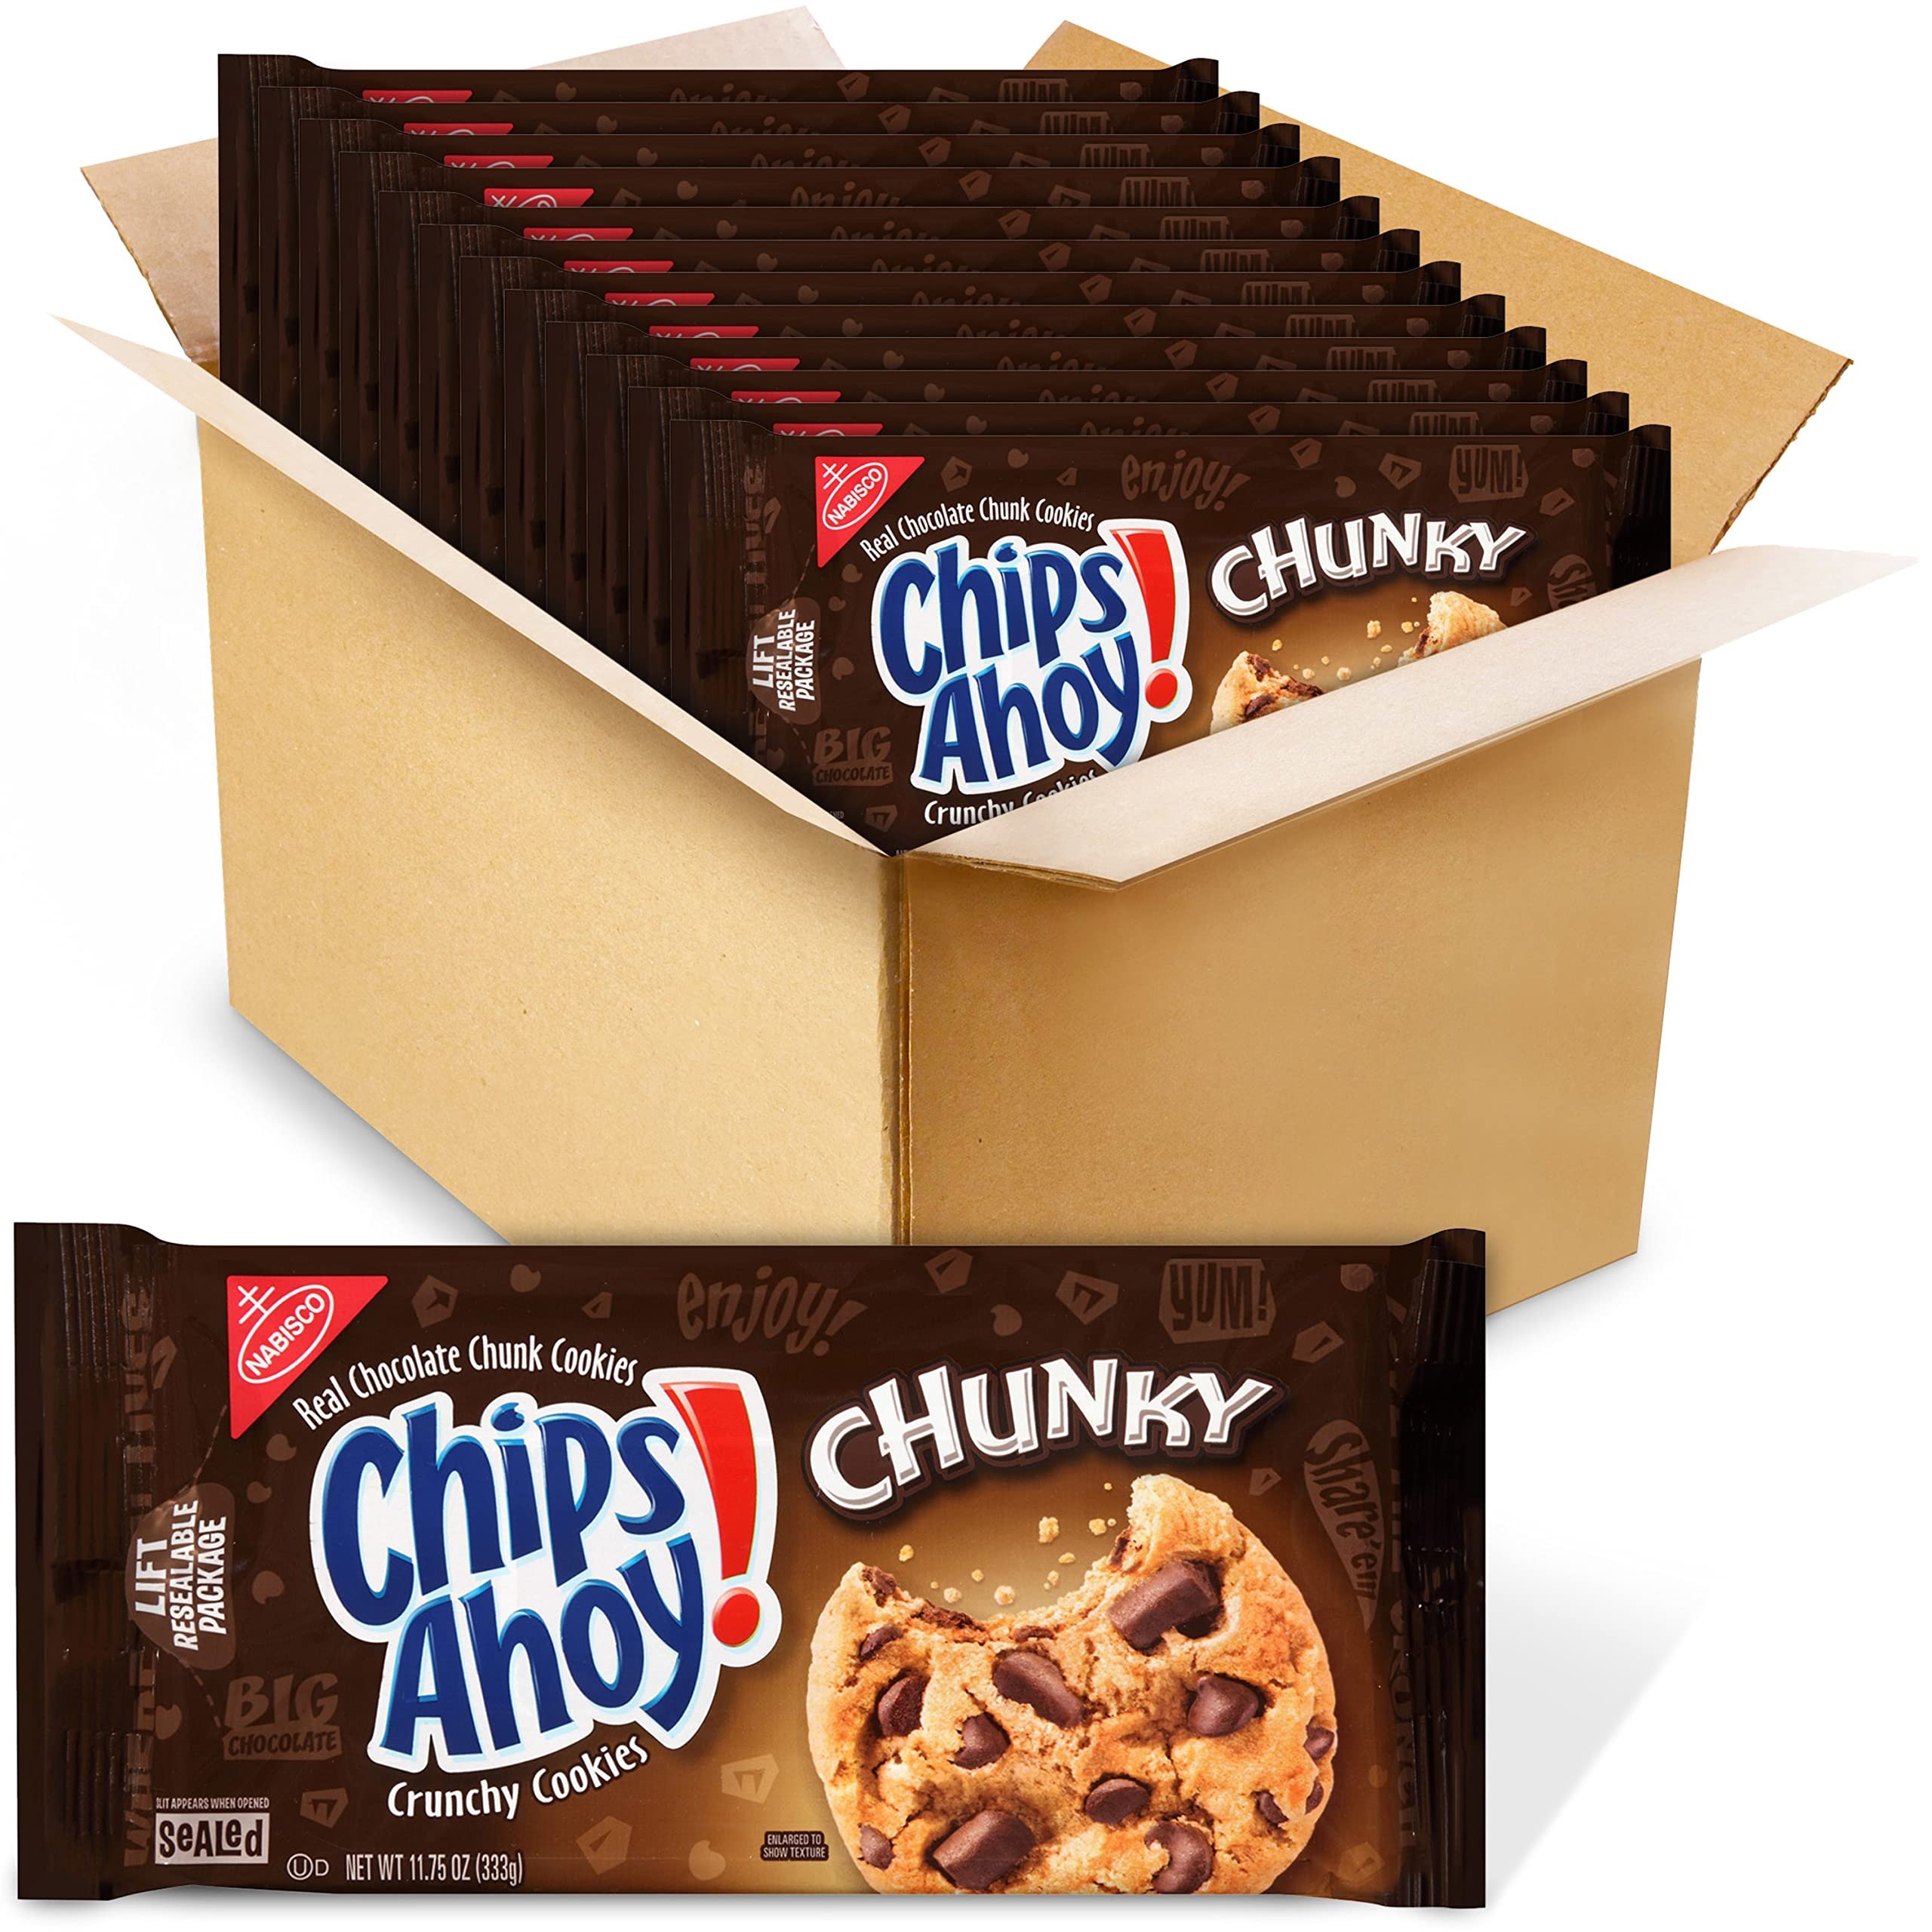
Item Name: CHIPS AHOY! Chunky Chocolate Chip Cookies, 12 - 11.75 oz Packs
Bullet Point 1: 12 - 11.75 oz packs of CHIPS AHOY! Chunky Chocolate Chip Cookies (packaging may vary)
Bullet Point 2: Chocolate chip cookies made with real chocolate chunks
Bullet Point 3: Classic cookies baked until perfectly crunchy
Bullet Point 4: Enjoy these chocolate chunk cookies as a treat at school, work or home
Bullet Point 5: Bulk cookies are perfect for sharing with friends and family, serving as party favors, enjoying with ice cream or on their own with milk
Value: 141.0
Unit: Ounce

Price: 3.99